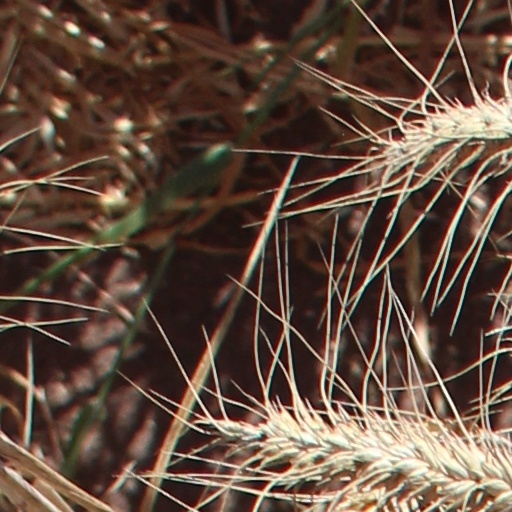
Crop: wheat